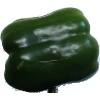
Label: Pepper Green 1